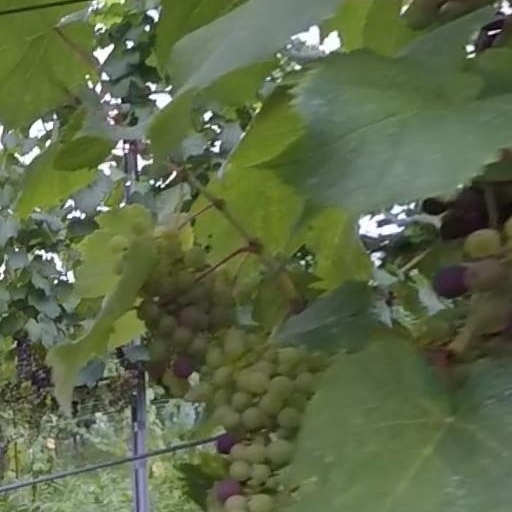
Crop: grape